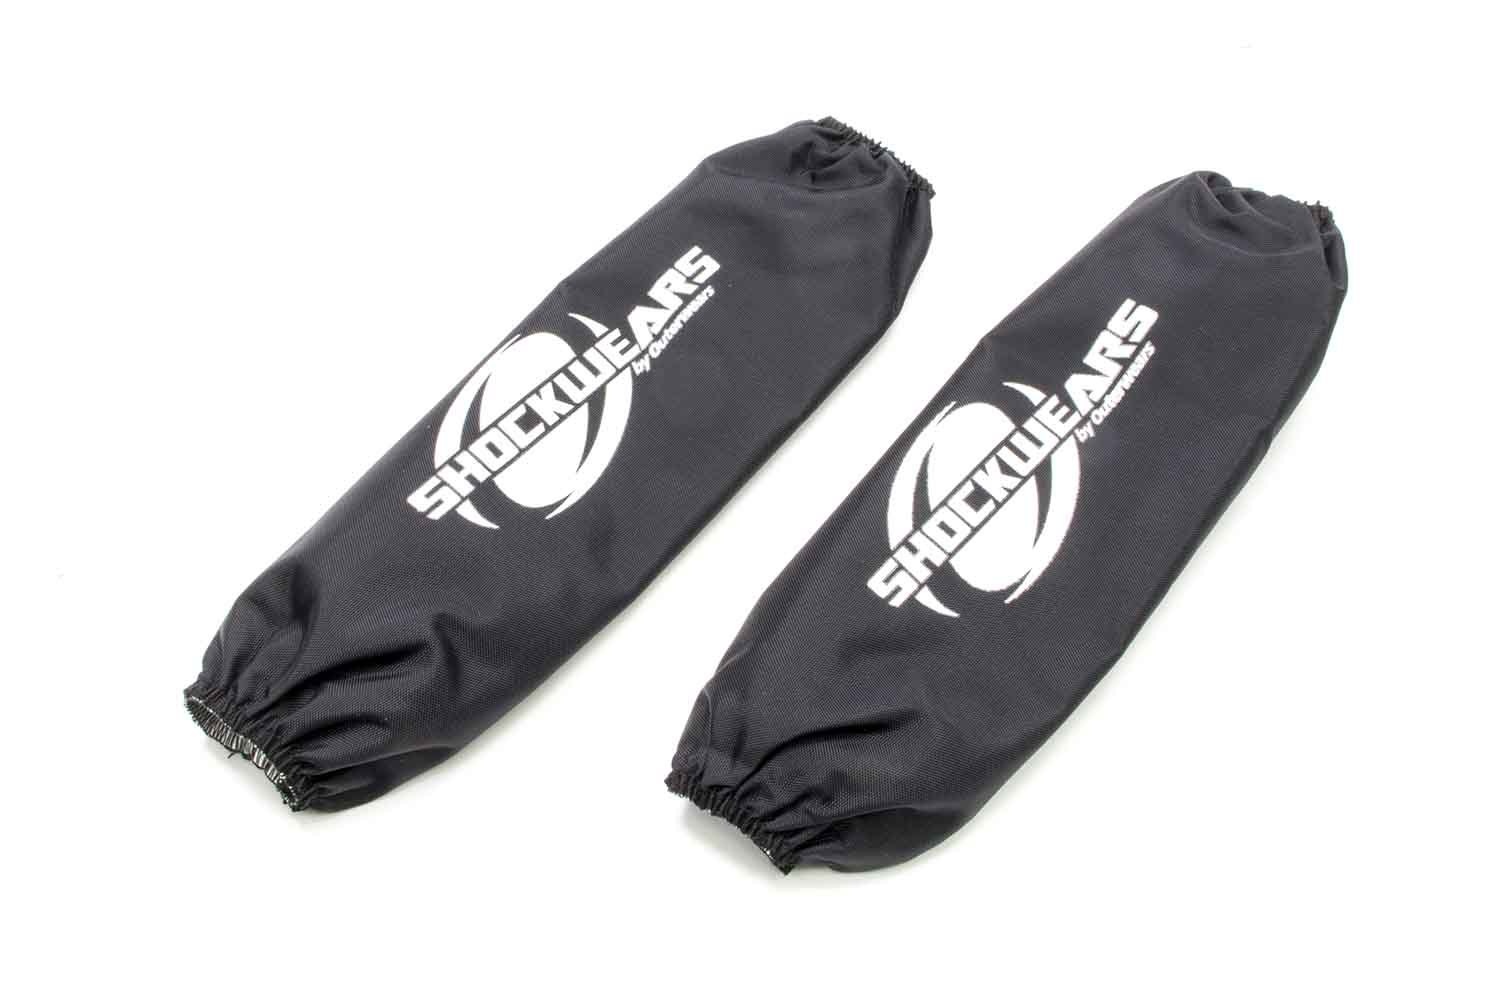
Shockwear 10in Spring Black
Shock Cover - Shockwears - 10 in Long - 3.500 in OD - Elastic Ends - Hook and Loop Closure - Polyester - Black - Pair
Brand: OUTERWEARS
Category: Vehicles & Parts > Vehicle Parts & Accessories > Vehicle Maintenance, Care & Decor > Vehicle Covers > Vehicle Storage Covers